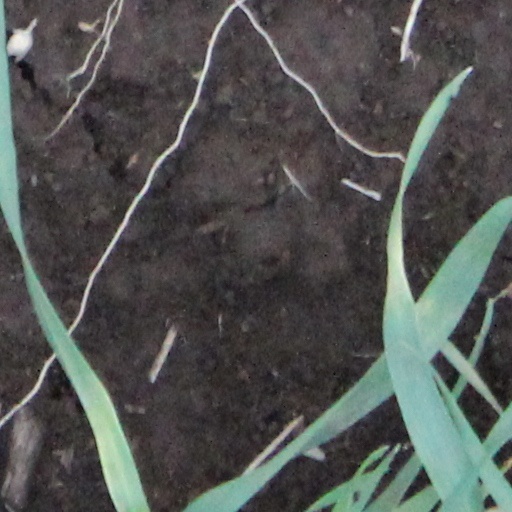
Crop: wheat